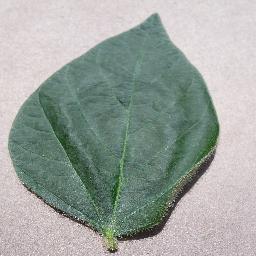
Label: Soybean___healthy